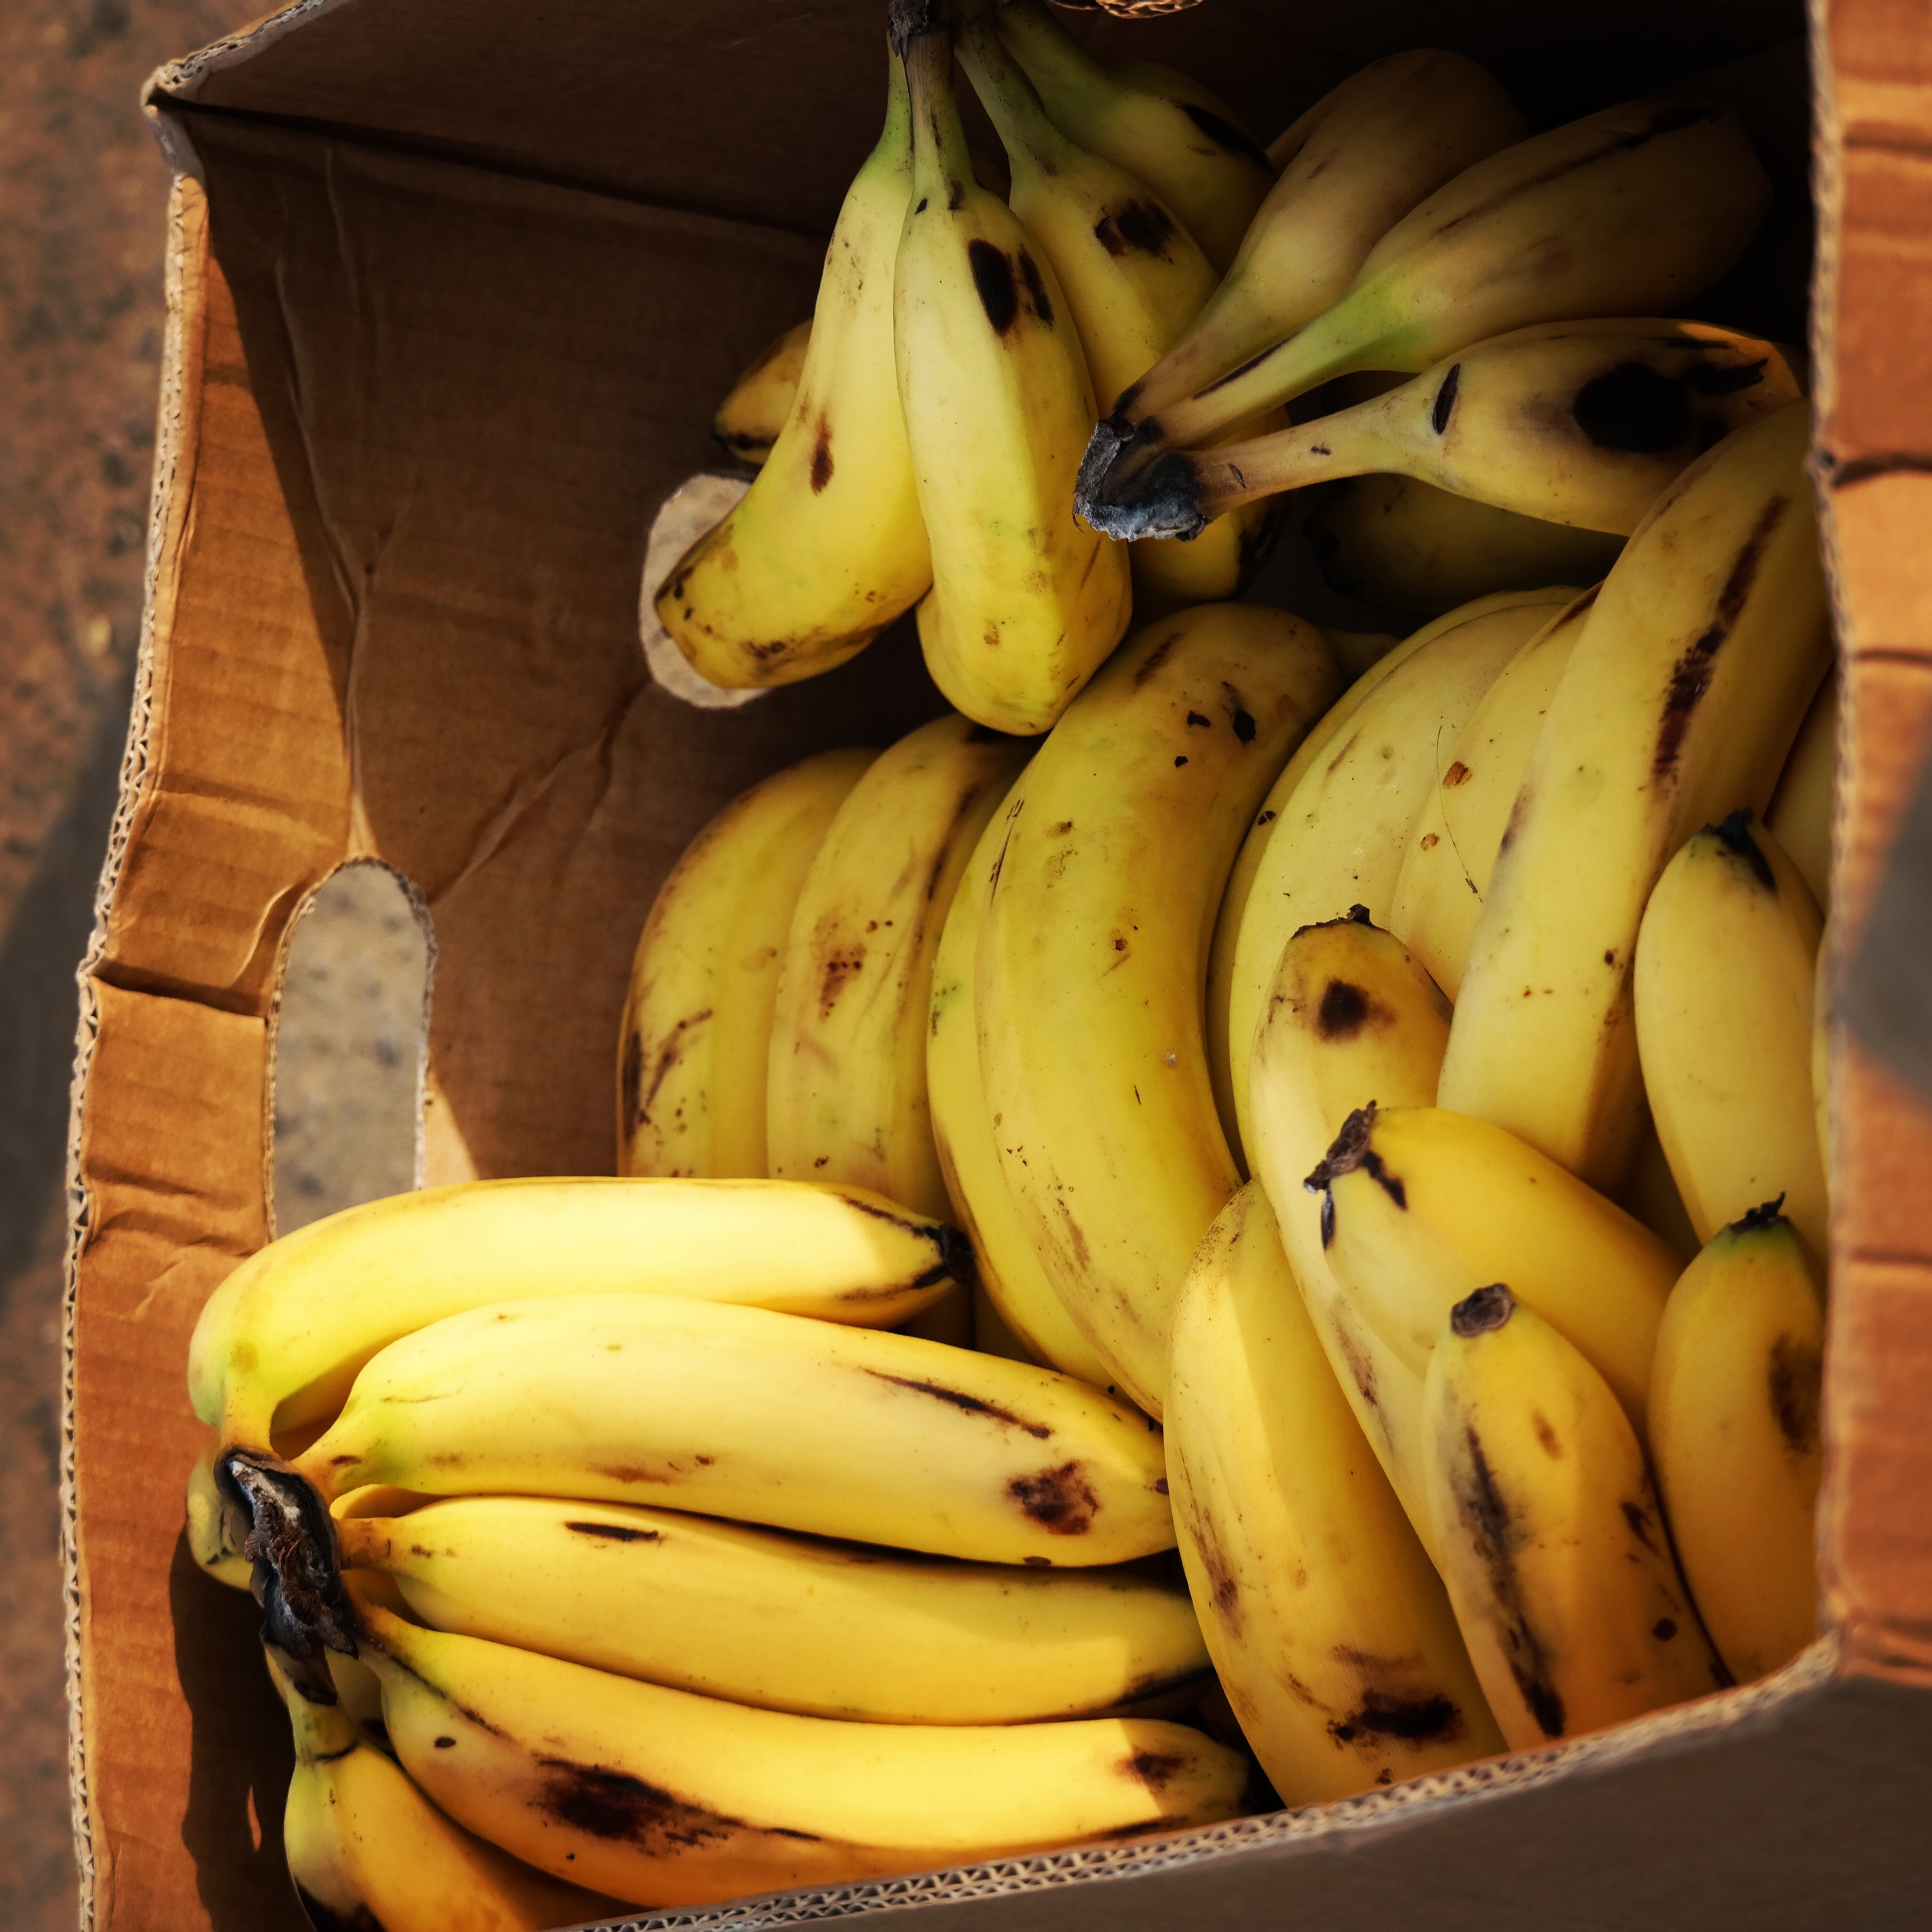
nature, plant, bunch, fruit, sweet, ripe, food, ingredient, produce, tropical, natural, fresh, yellow, banana, lifestyle, breakfast, healthy, snack, dessert, delicious, freshness, juice, vitamin, eating, peel, nutrition, tasty, vegetarian, raw, diet, organic, flowering plant, land plant, banana family, cooking plantain